Djibouti Armed Forces

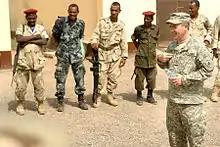
Djibouti troops in first responder course with United States Army soldiers.

As of 2018, Djibouti Armed Forces were reported to have 18,000–20,000 active personnel, 10,500–11,000 reserve personnel.